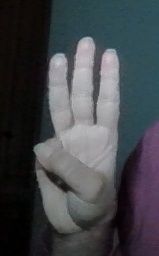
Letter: thaa